Giuseppe Sala (politician)

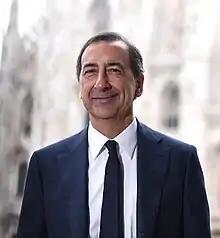
Sala in 2021

Giuseppe "Beppe" Sala (born 28 May 1958) is an Italian manager and politician, currently mayor of Milan. He was CEO of Expo 2015 in Milan from 2010 to 2015. He became mayor of Milan in 2016, supported by the centre-left coalition, and he was confirmed for a second term in the 2021 municipal election.